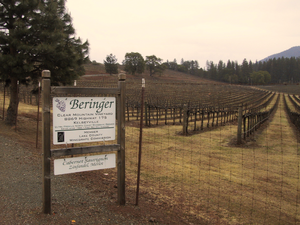
Red Hills Lake County est une région viticole américaine dans le comté de Lake, en Californie, reconnue en 2004 par l'Alcohol and Tobacco Tax and Trade Bureau.